Pandora (Skins)

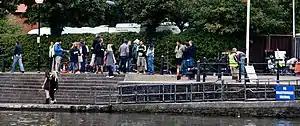
A scene from "Pandora" is filmed at the Bristol Harbour.

"Pandora" was filmed in September 2008 in the same production block as the series' sixth episode, "Naomi", and the series' opening title sequence. Lisa Backwell described filming Pandora's episode as "brilliant" and said that "spending 12 hours in the loopy world of Pandora wearing wacky floral prints and bright yellow trainers is probably the most fun I've ever had". Comedian David Baddiel appeared in a brief cameo appearance as the lover of Anthea, who is played by Baddiel's real-life partner, Morwenna Banks. Kaya Scodelario said that working with Baddiel was "amazing" and that returning to work with her on-screen parents, Banks and Harry Enfield, after the show's second series was "brilliant". Pandora and her friends' rendition of the nursery rhyme "London's Burning" using kitchen utensils while making brownies was arranged by Fat Segal in homage to Matmos's 1998 album, "Quasi-Objects".